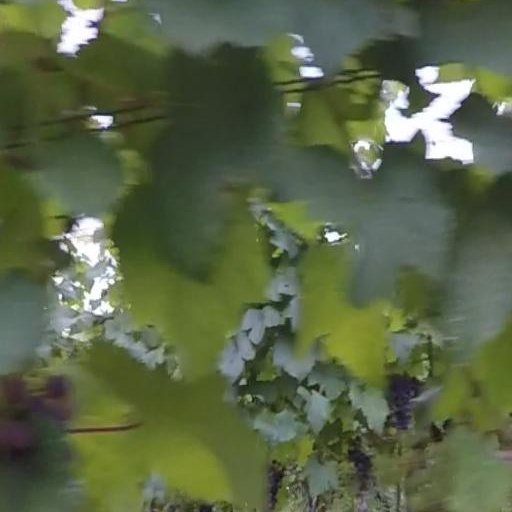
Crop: grape